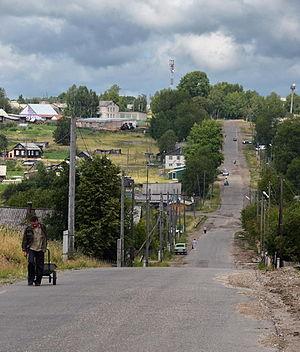
Loïno est une localité du nord de la Russie située à 240 km au nord-est de Kirov, sur les rives du fleuve Kama, dans l'oblast de Kirov.